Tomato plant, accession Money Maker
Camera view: vertical (180 deg); turntable rotation: 330 degrees
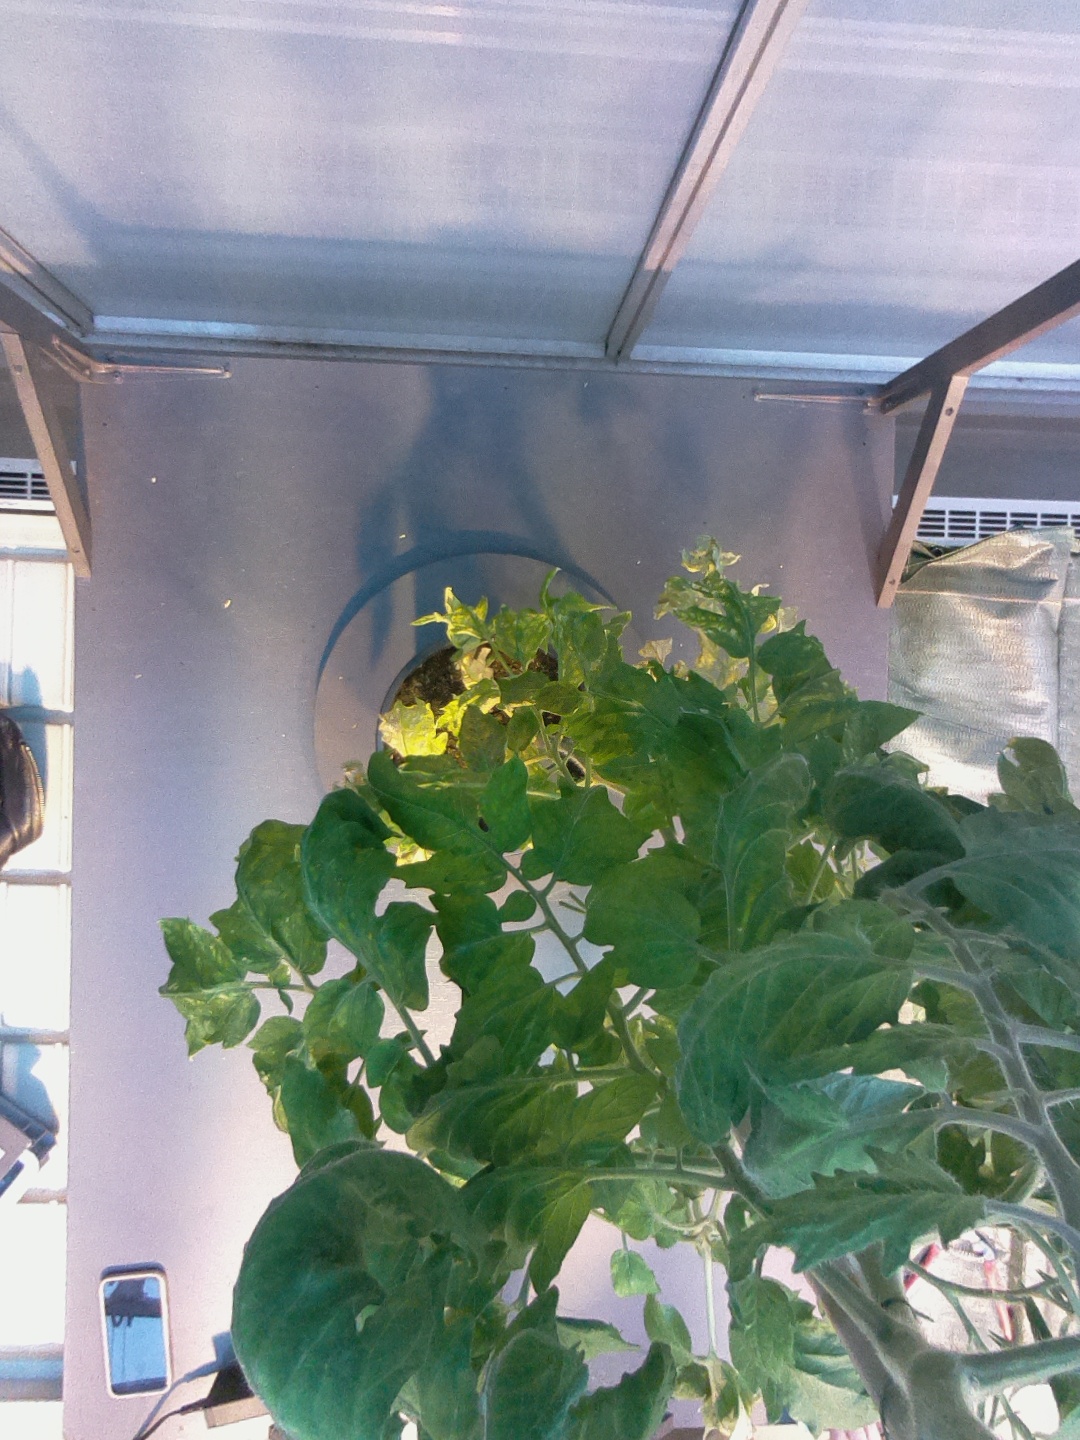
BBCH growth stage 72: 20%-30% of final fruit size